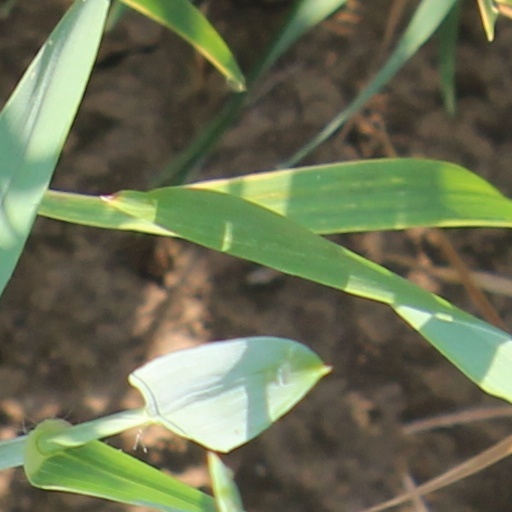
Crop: wheat